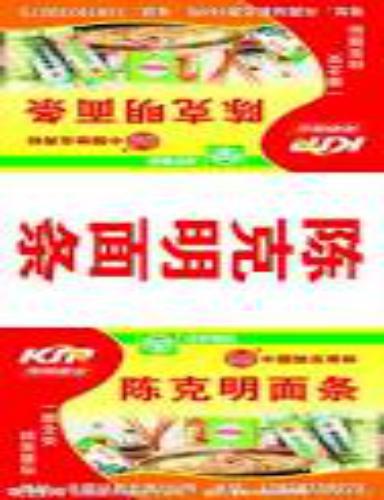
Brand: chenkeming-1
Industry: Food